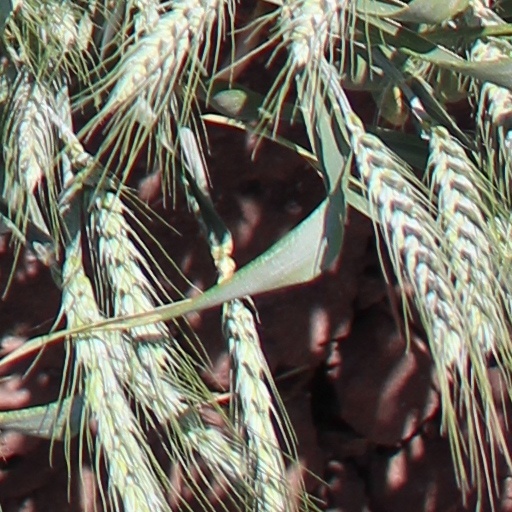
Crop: wheat